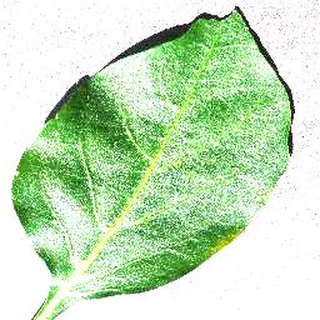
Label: healthy_bell_pepper